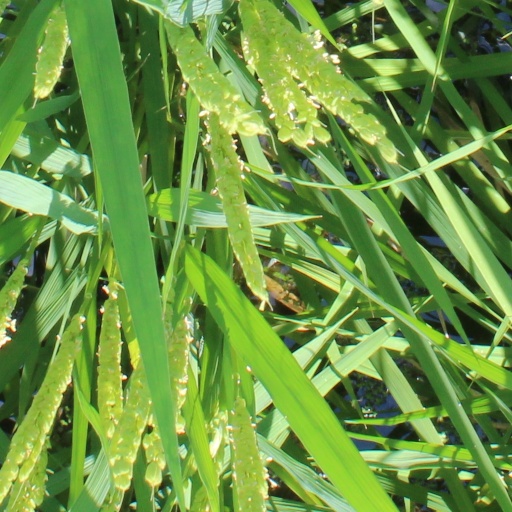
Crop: rice